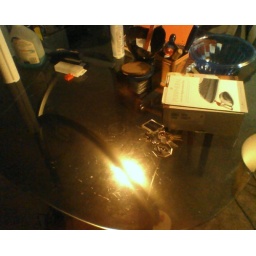
My table is a glass top, so when you stick a lamp under it... instant ghettotastic lightbox for tracing.